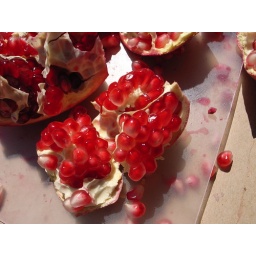
Sample pomegranate at a fruit stand in the Menlo Park farmer's market